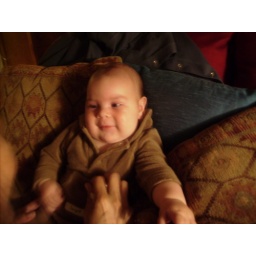
there's a brown boy in the ring........